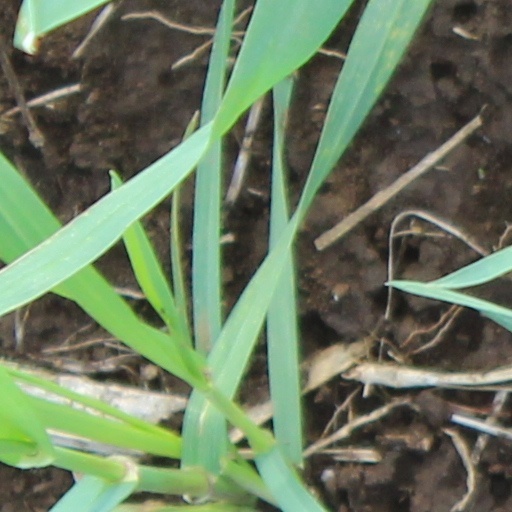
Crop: wheat